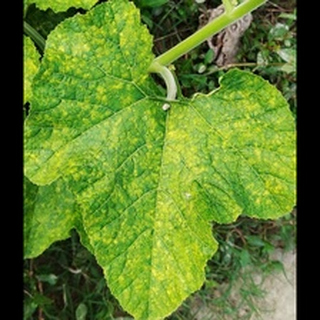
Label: pumpkin_mosaic_disease